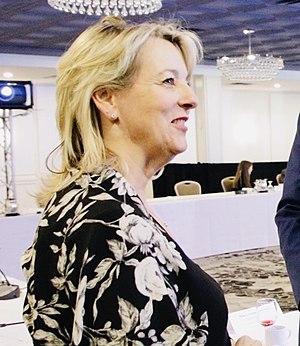
Sylvie Parent est une femme politique québécoise. Elle est mairesse de Longueuil depuis 2017.